Yeoman

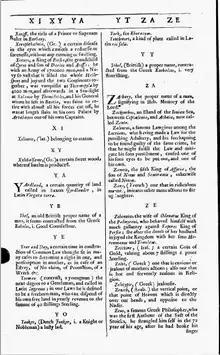
Page containing the entry for Yeoman in Phillips' 1658 edition of "New World of English Words". This is probably the first appearance of a dictionary definition for Yeoman.

In the history of the English language, the earliest recorded usage of yeoman occurs in the Late Middle English period, and then becoming more widespread in the Early Modern English period. The transition from Middle English to Early Modern English was a gradual process occurring over decades. For the sake of assigning a historical date, OED defines the end of Middle English and the beginning of Early Modern English as occurring in 1500. The year 1500 marks the end of nearly 200 years of political and economic upheaval in England. The Hundred Years War, the recurring episodes of the Black Death, and over 32 years of civil war known as the War of the Roses all contributed to the end of the Middle Ages in England, and the beginning of the English Renaissance. It was during this time that English gradually replaced Norman French as the official language.